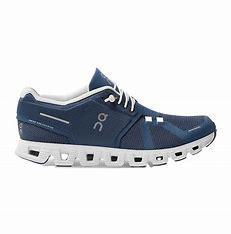
Brand: ON
Model: Cloud